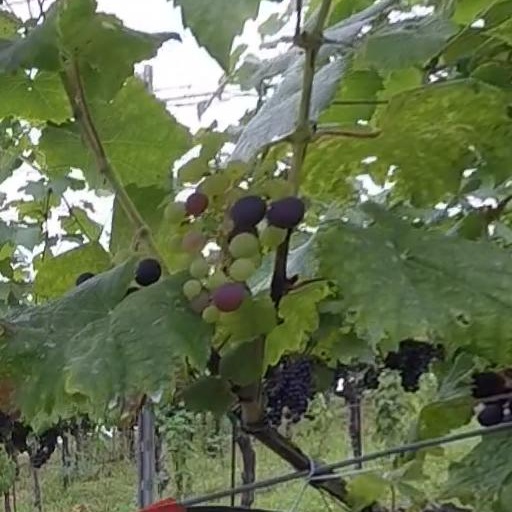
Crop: grape